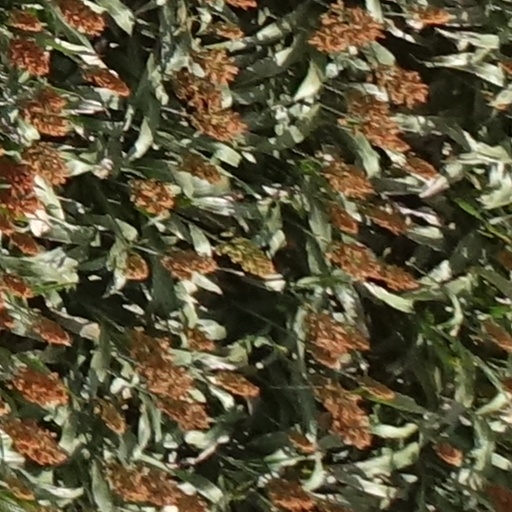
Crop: sorghum